2016 IIHF U18 Women's World Championship

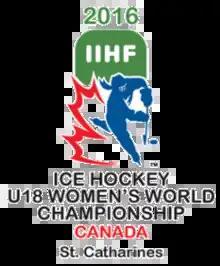

The 2016 IIHF U18 Women's World Championship was the ninth IIHF U18 Women's World Championship in ice hockey organized by the International Ice Hockey Federation (IIHF).